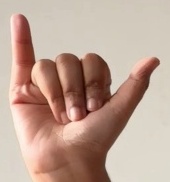
ASL sign: Y